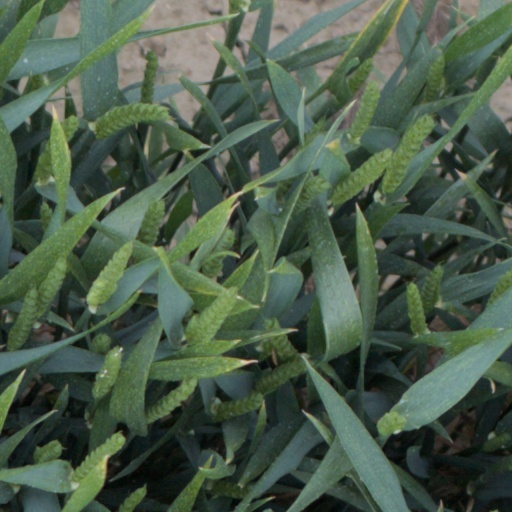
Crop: wheat